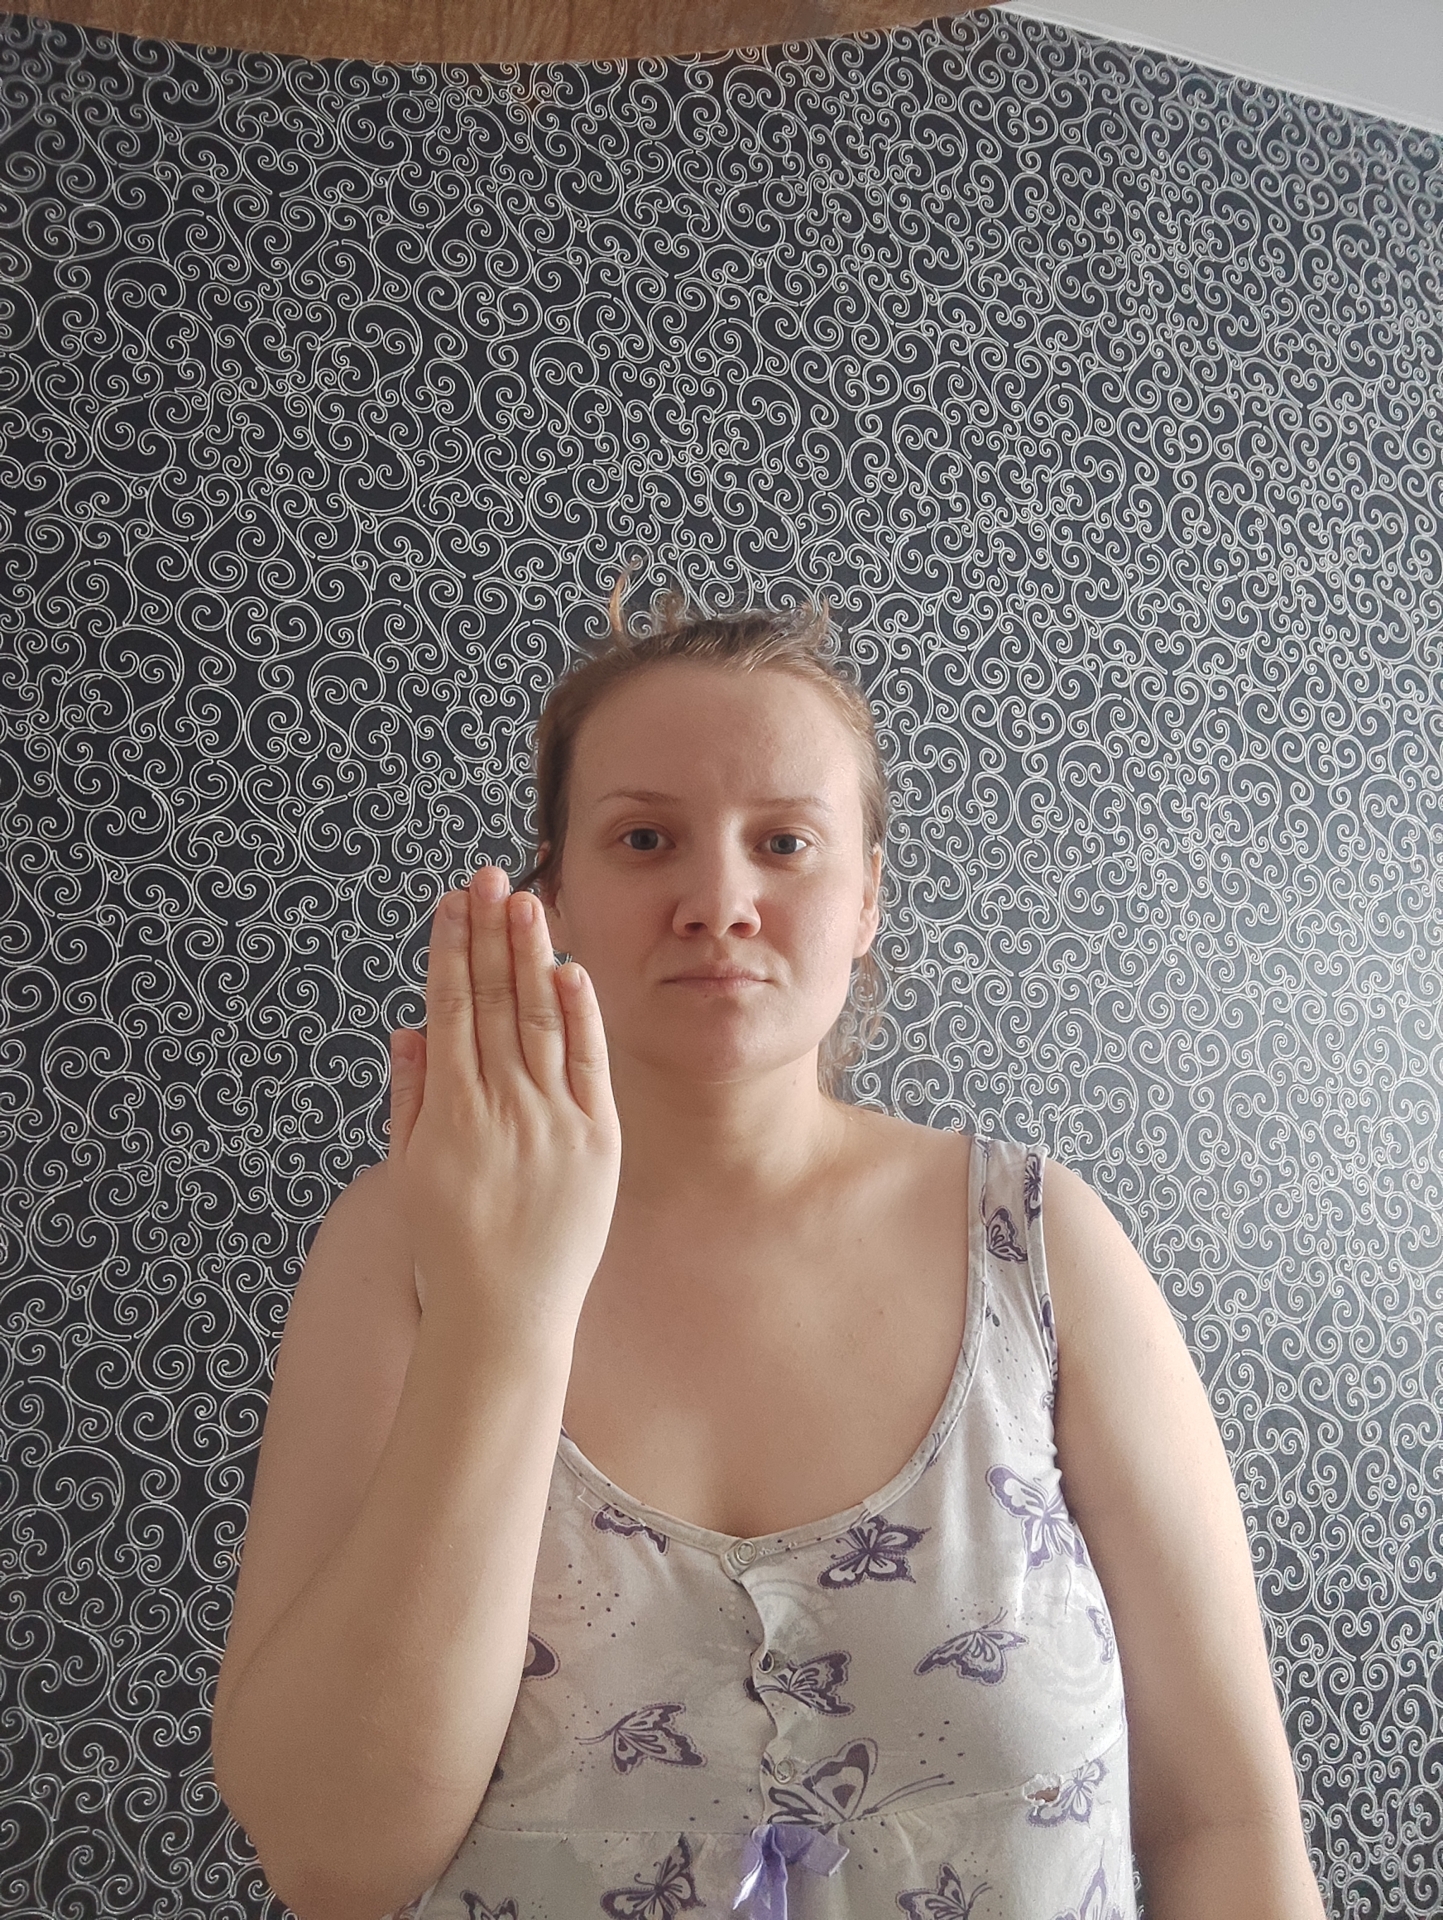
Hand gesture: stop_inverted